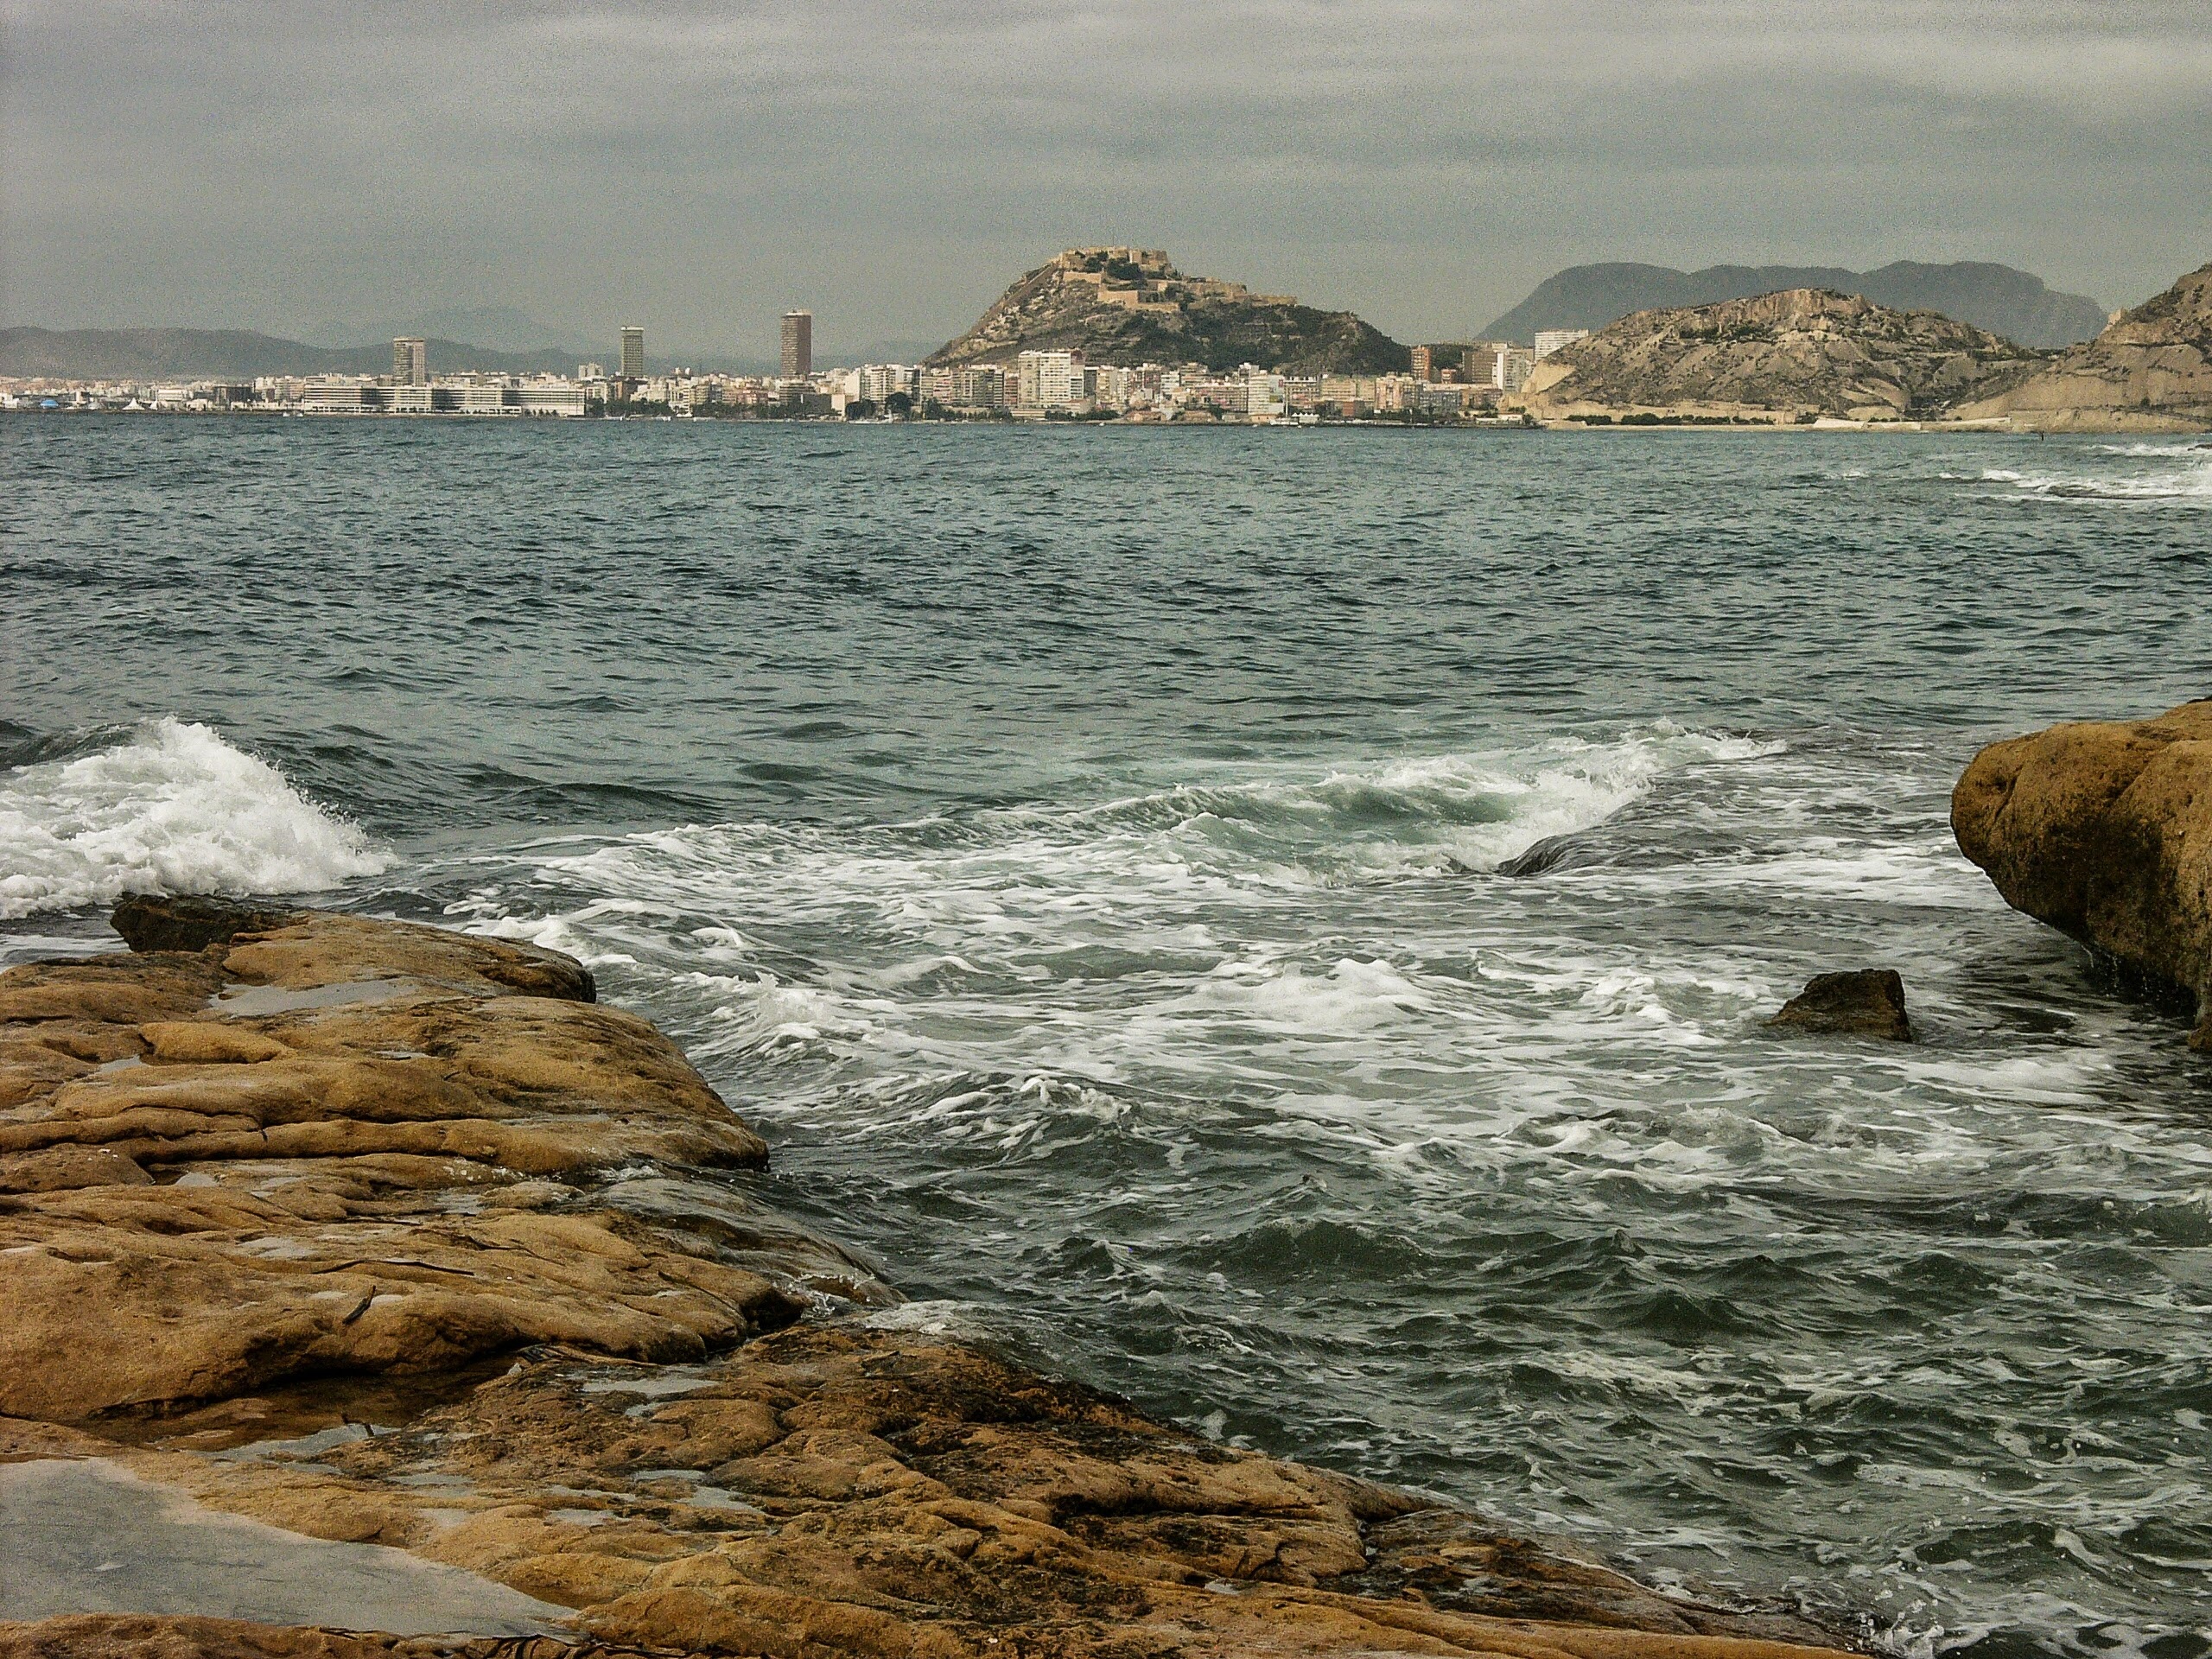
beach, sea, coast, water, sand, rock, ocean, horizon, hiking, cloudy, shore, wave, cliff, cove, relax, fishing, bay, terrain, body of water, rocks, waves, landscapes, alicante, rides, breakwater, cape, mediterranean sea, wind wave, after orchards